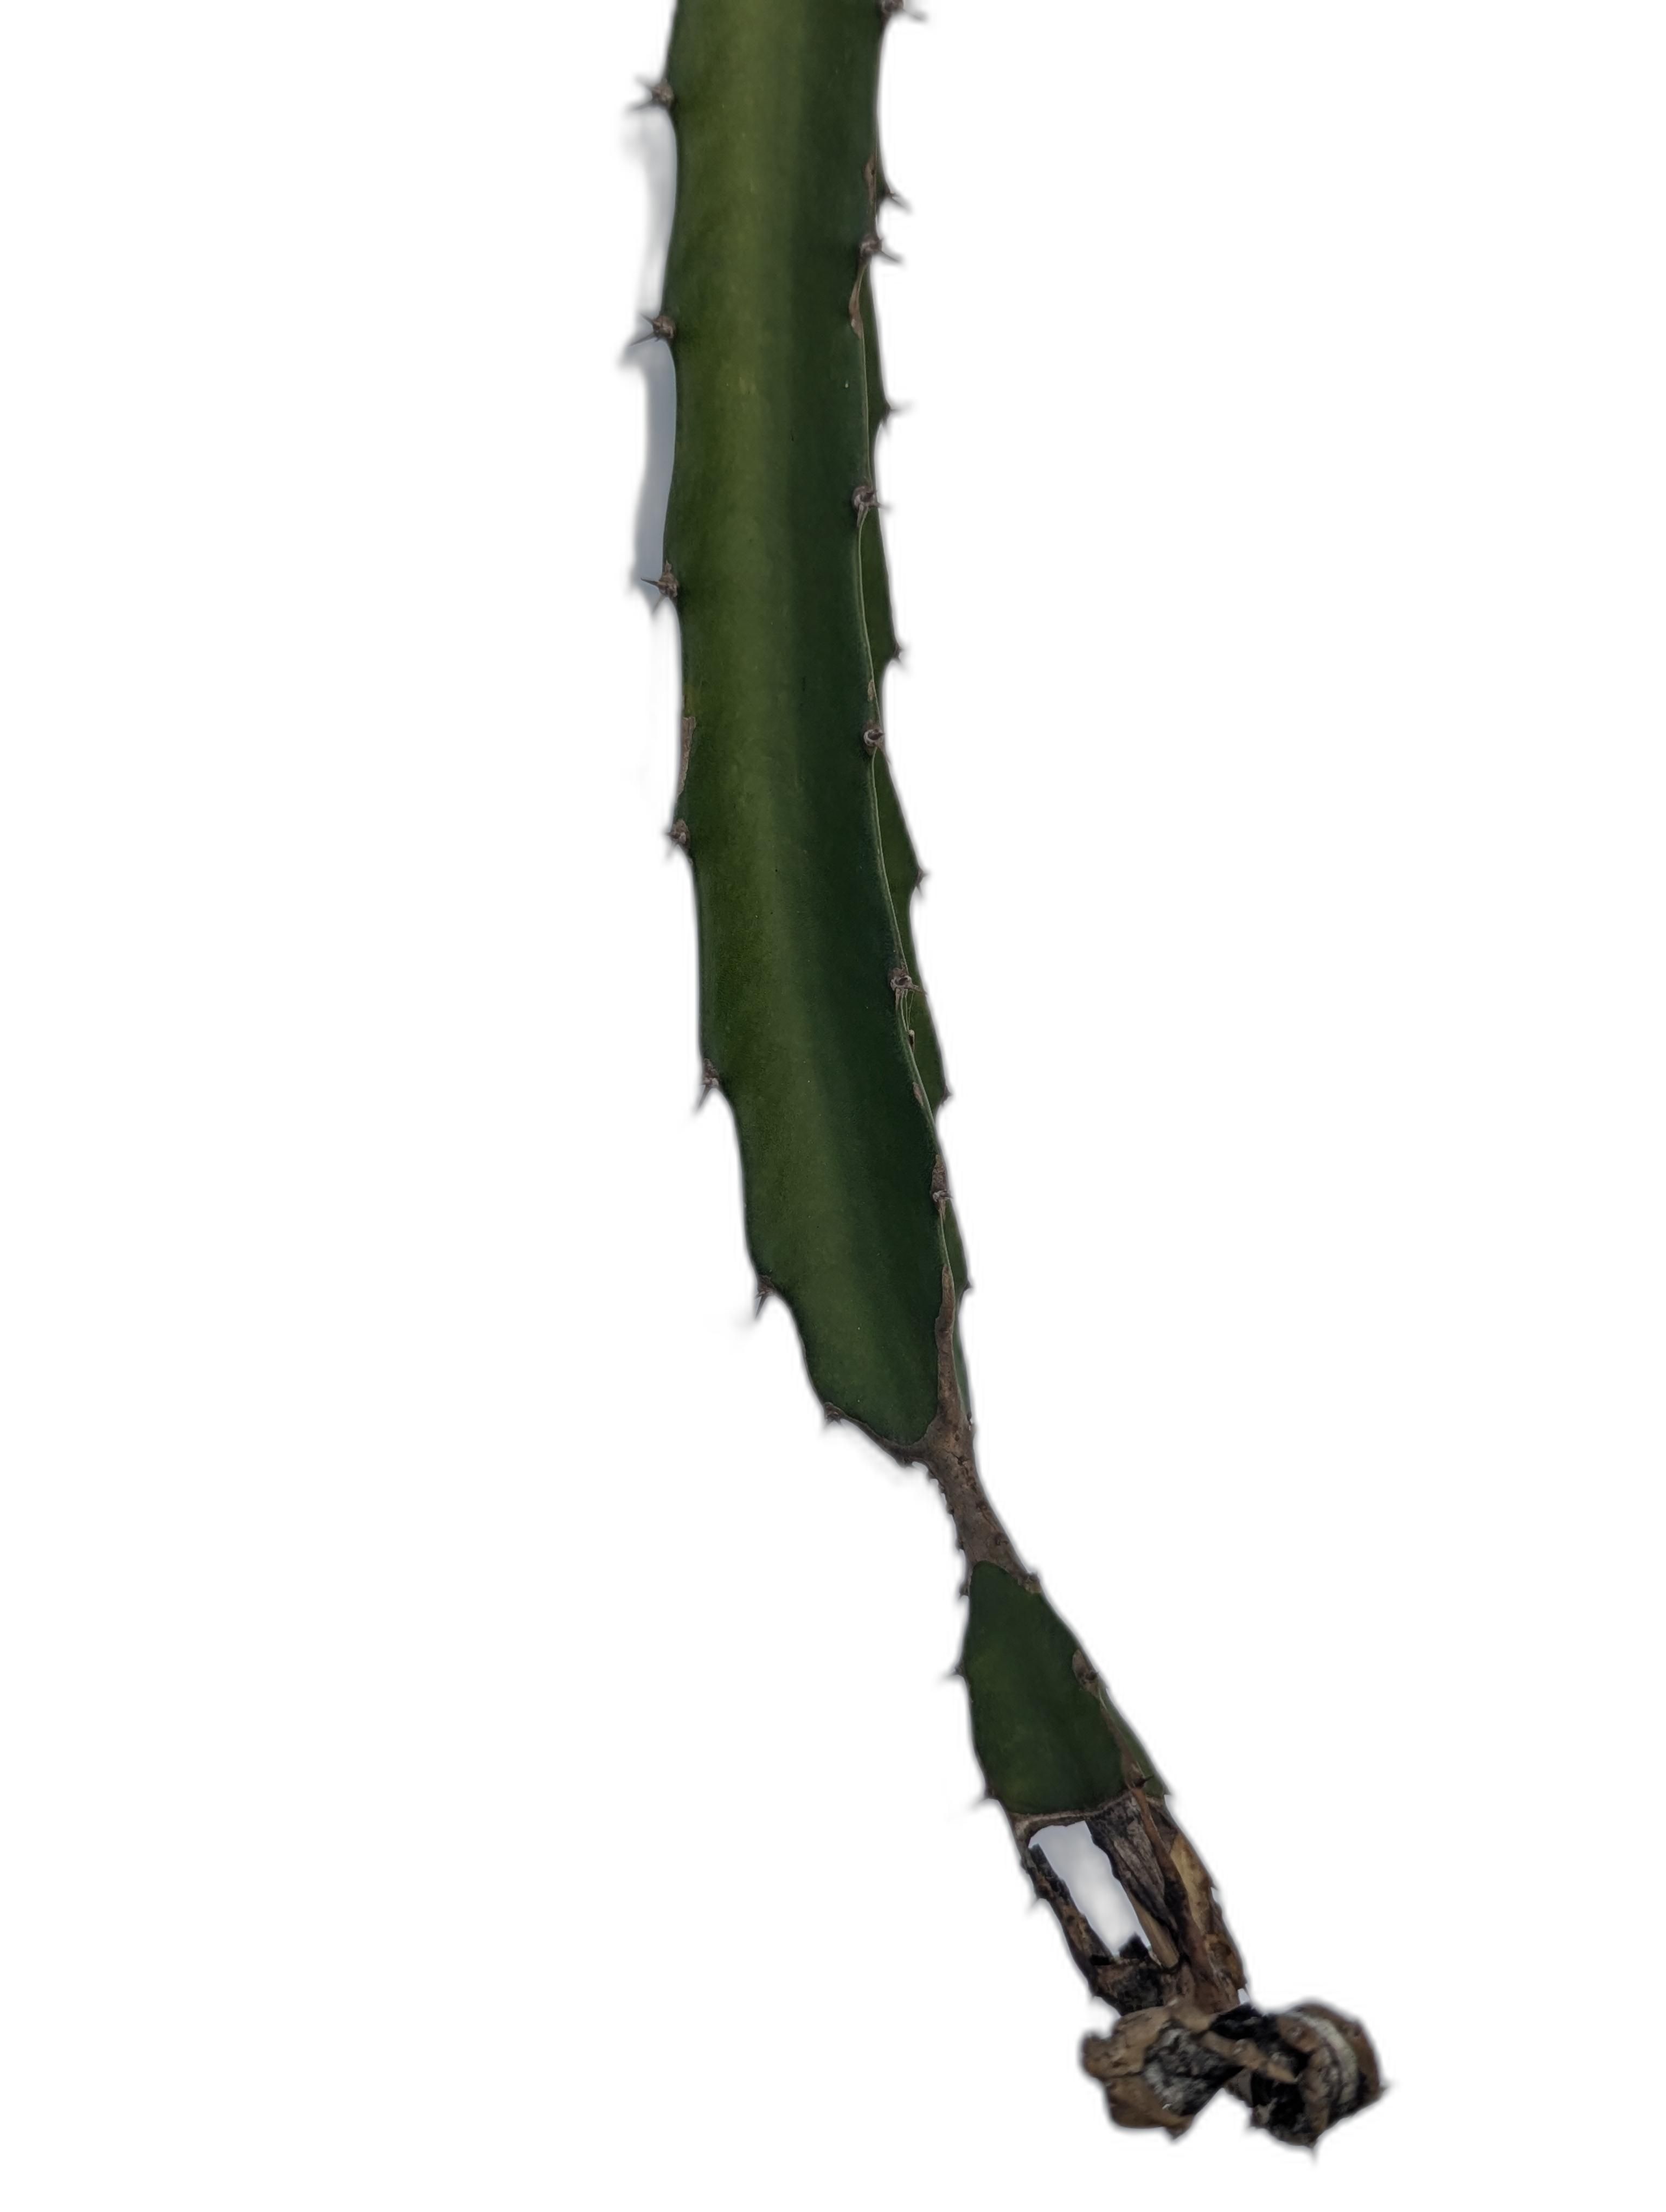
Label: Bad leaf